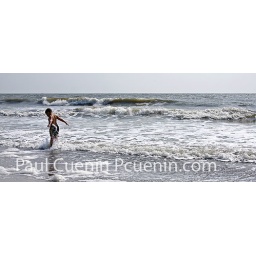
boy in water